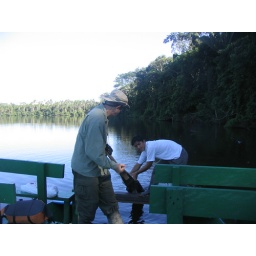
Robin oaring the boat on a lake in the jungle